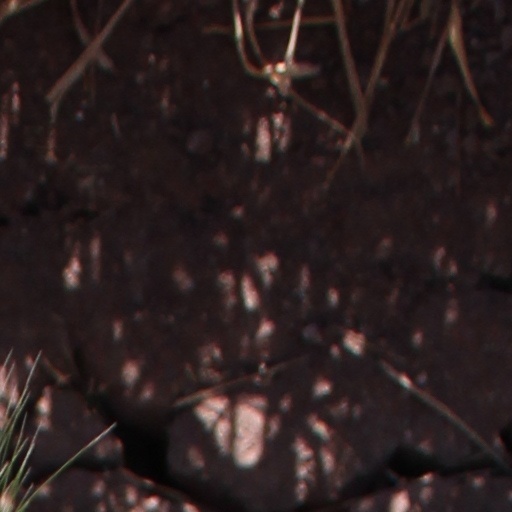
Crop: wheat